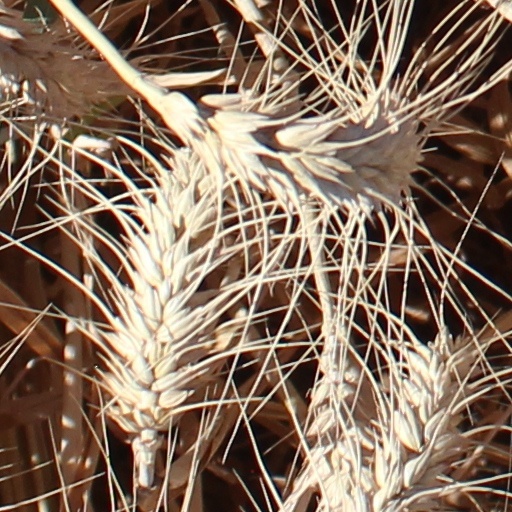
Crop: wheat